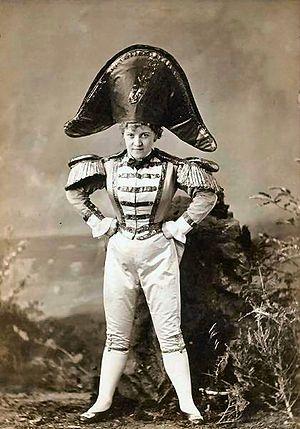
Jennie Lee est une actrice de théâtre de l'époque victorienne, chanteuse et danseuse anglaise, dont la carrière est largement liée au rôle principal de Jo, un mélodrame que son mari, John Pringle Burnett, a tissé autour d'un personnage relativement mineur, du roman de Charles Dickens, La Maison d'Âpre-Vent. Elle fait ses débuts, sur scène, à Londres, dès son plus jeune âge et trouve le succès à New York et à San Francisco, peu de temps après. Jennie Lee a peut-être joué pour la première fois dans Jo, vers 1874, pendant son contrat au California Theatre de San Francisco, mais son véritable succès vient avec les débuts de la pièce, à Londres, le 22 février 1876, au Globe Theatre de Newcastle Street. Elle passe de nombreux mois au Globe et dans d'autres lieux de Londres avant de s'embarquer pendant plusieurs saisons dans des tournées dans les îles britanniques, un retour en Amérique du Nord, des tournées en Australie et en Nouvelle-Zélande et plus tard des reprises en Grande-Bretagne. Les conditions réduites de ses dernières années contraignent Jennie Lee à demander l'aide d'un fonds de pension d'acteur subventionné en partie par les recettes du Royal Command Performances.